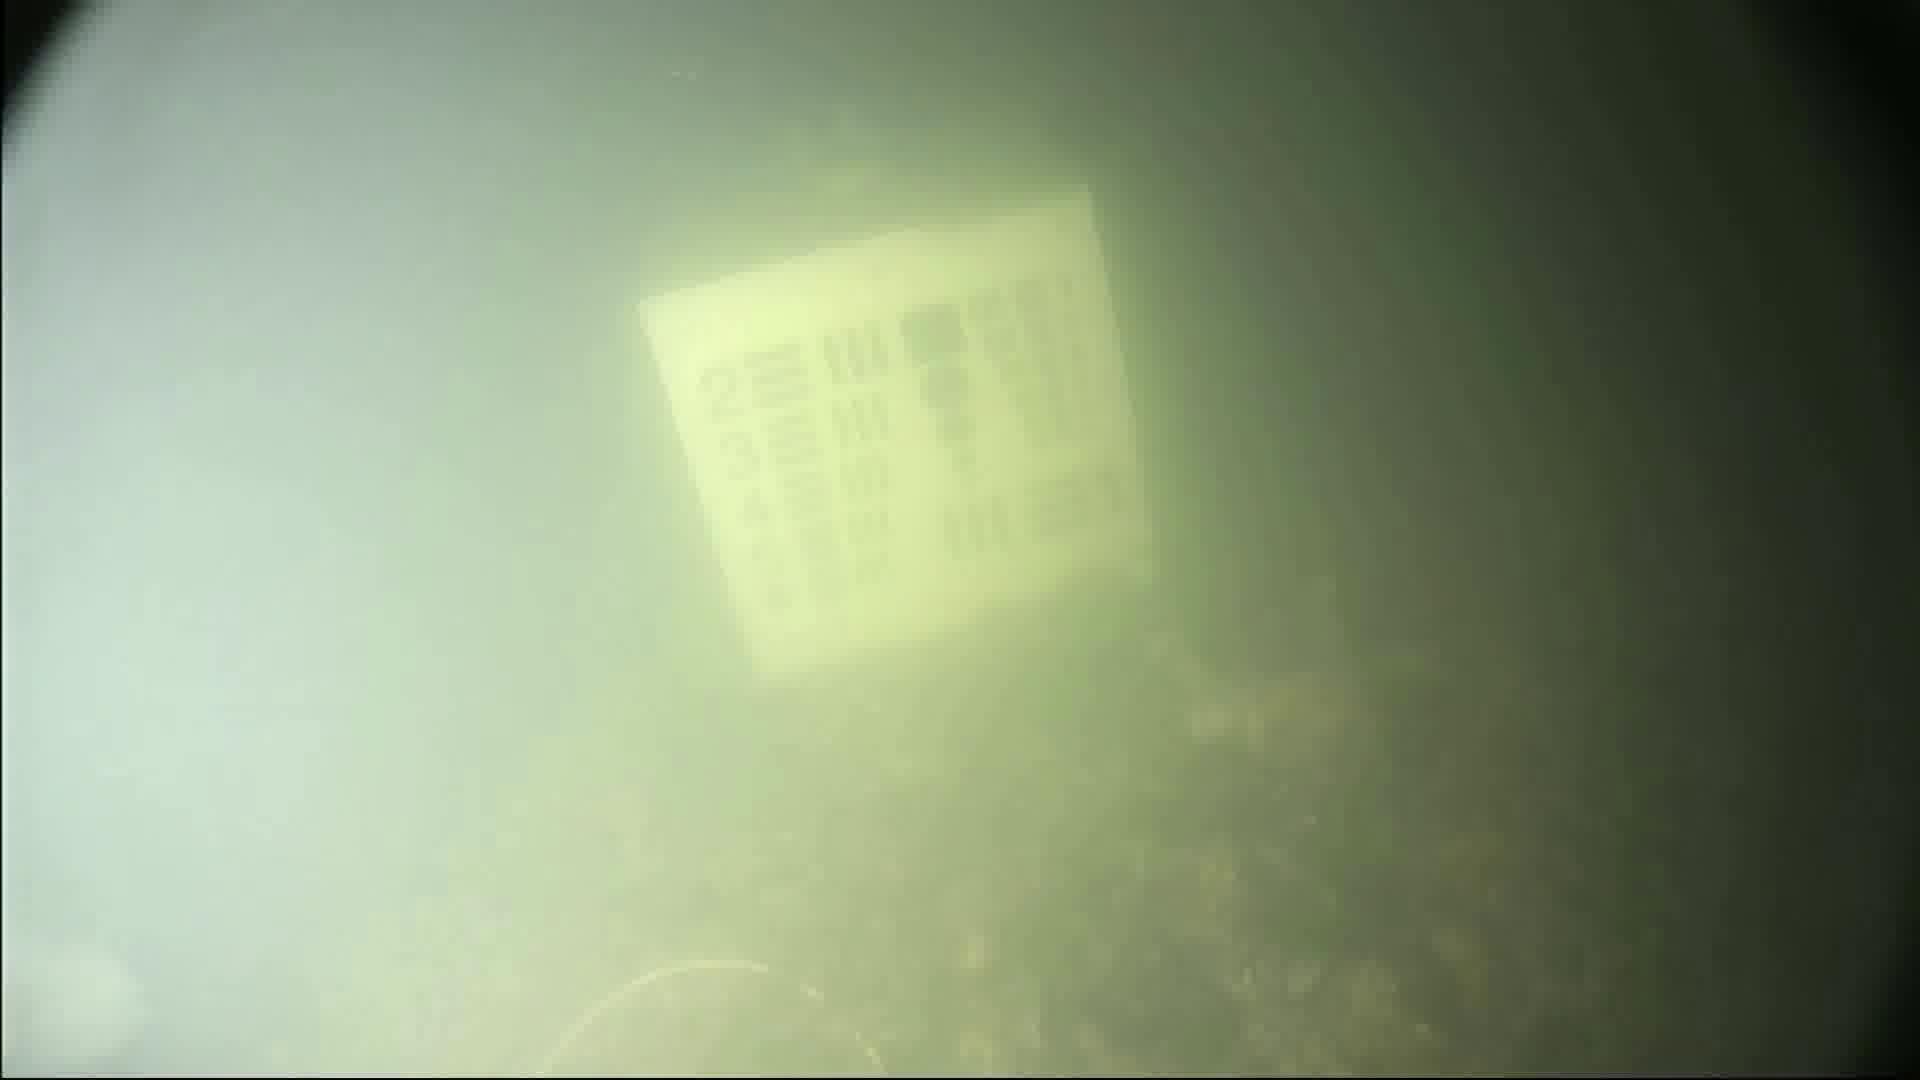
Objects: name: fish
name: crab